Meadville, Mississippi

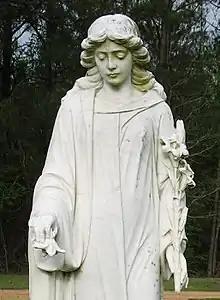
Monument in Midway Cemetery

The town was named after Cowles Mead, a 19th-century political leader. This town developed as a trading center for the agricultural county, which had an early economy based on the cultivation of cotton. Court days also attracted farmers and their customers. The county is still largely rural.